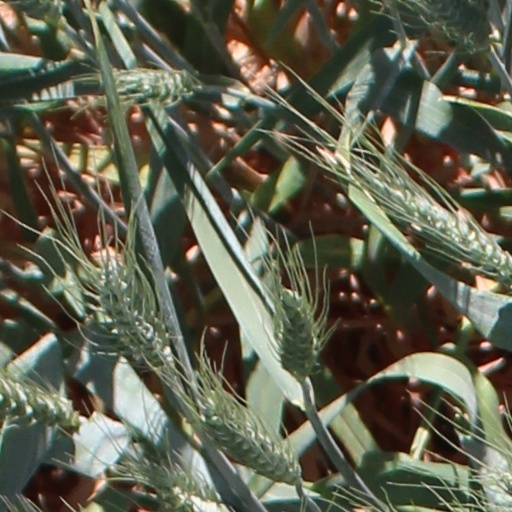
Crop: wheat